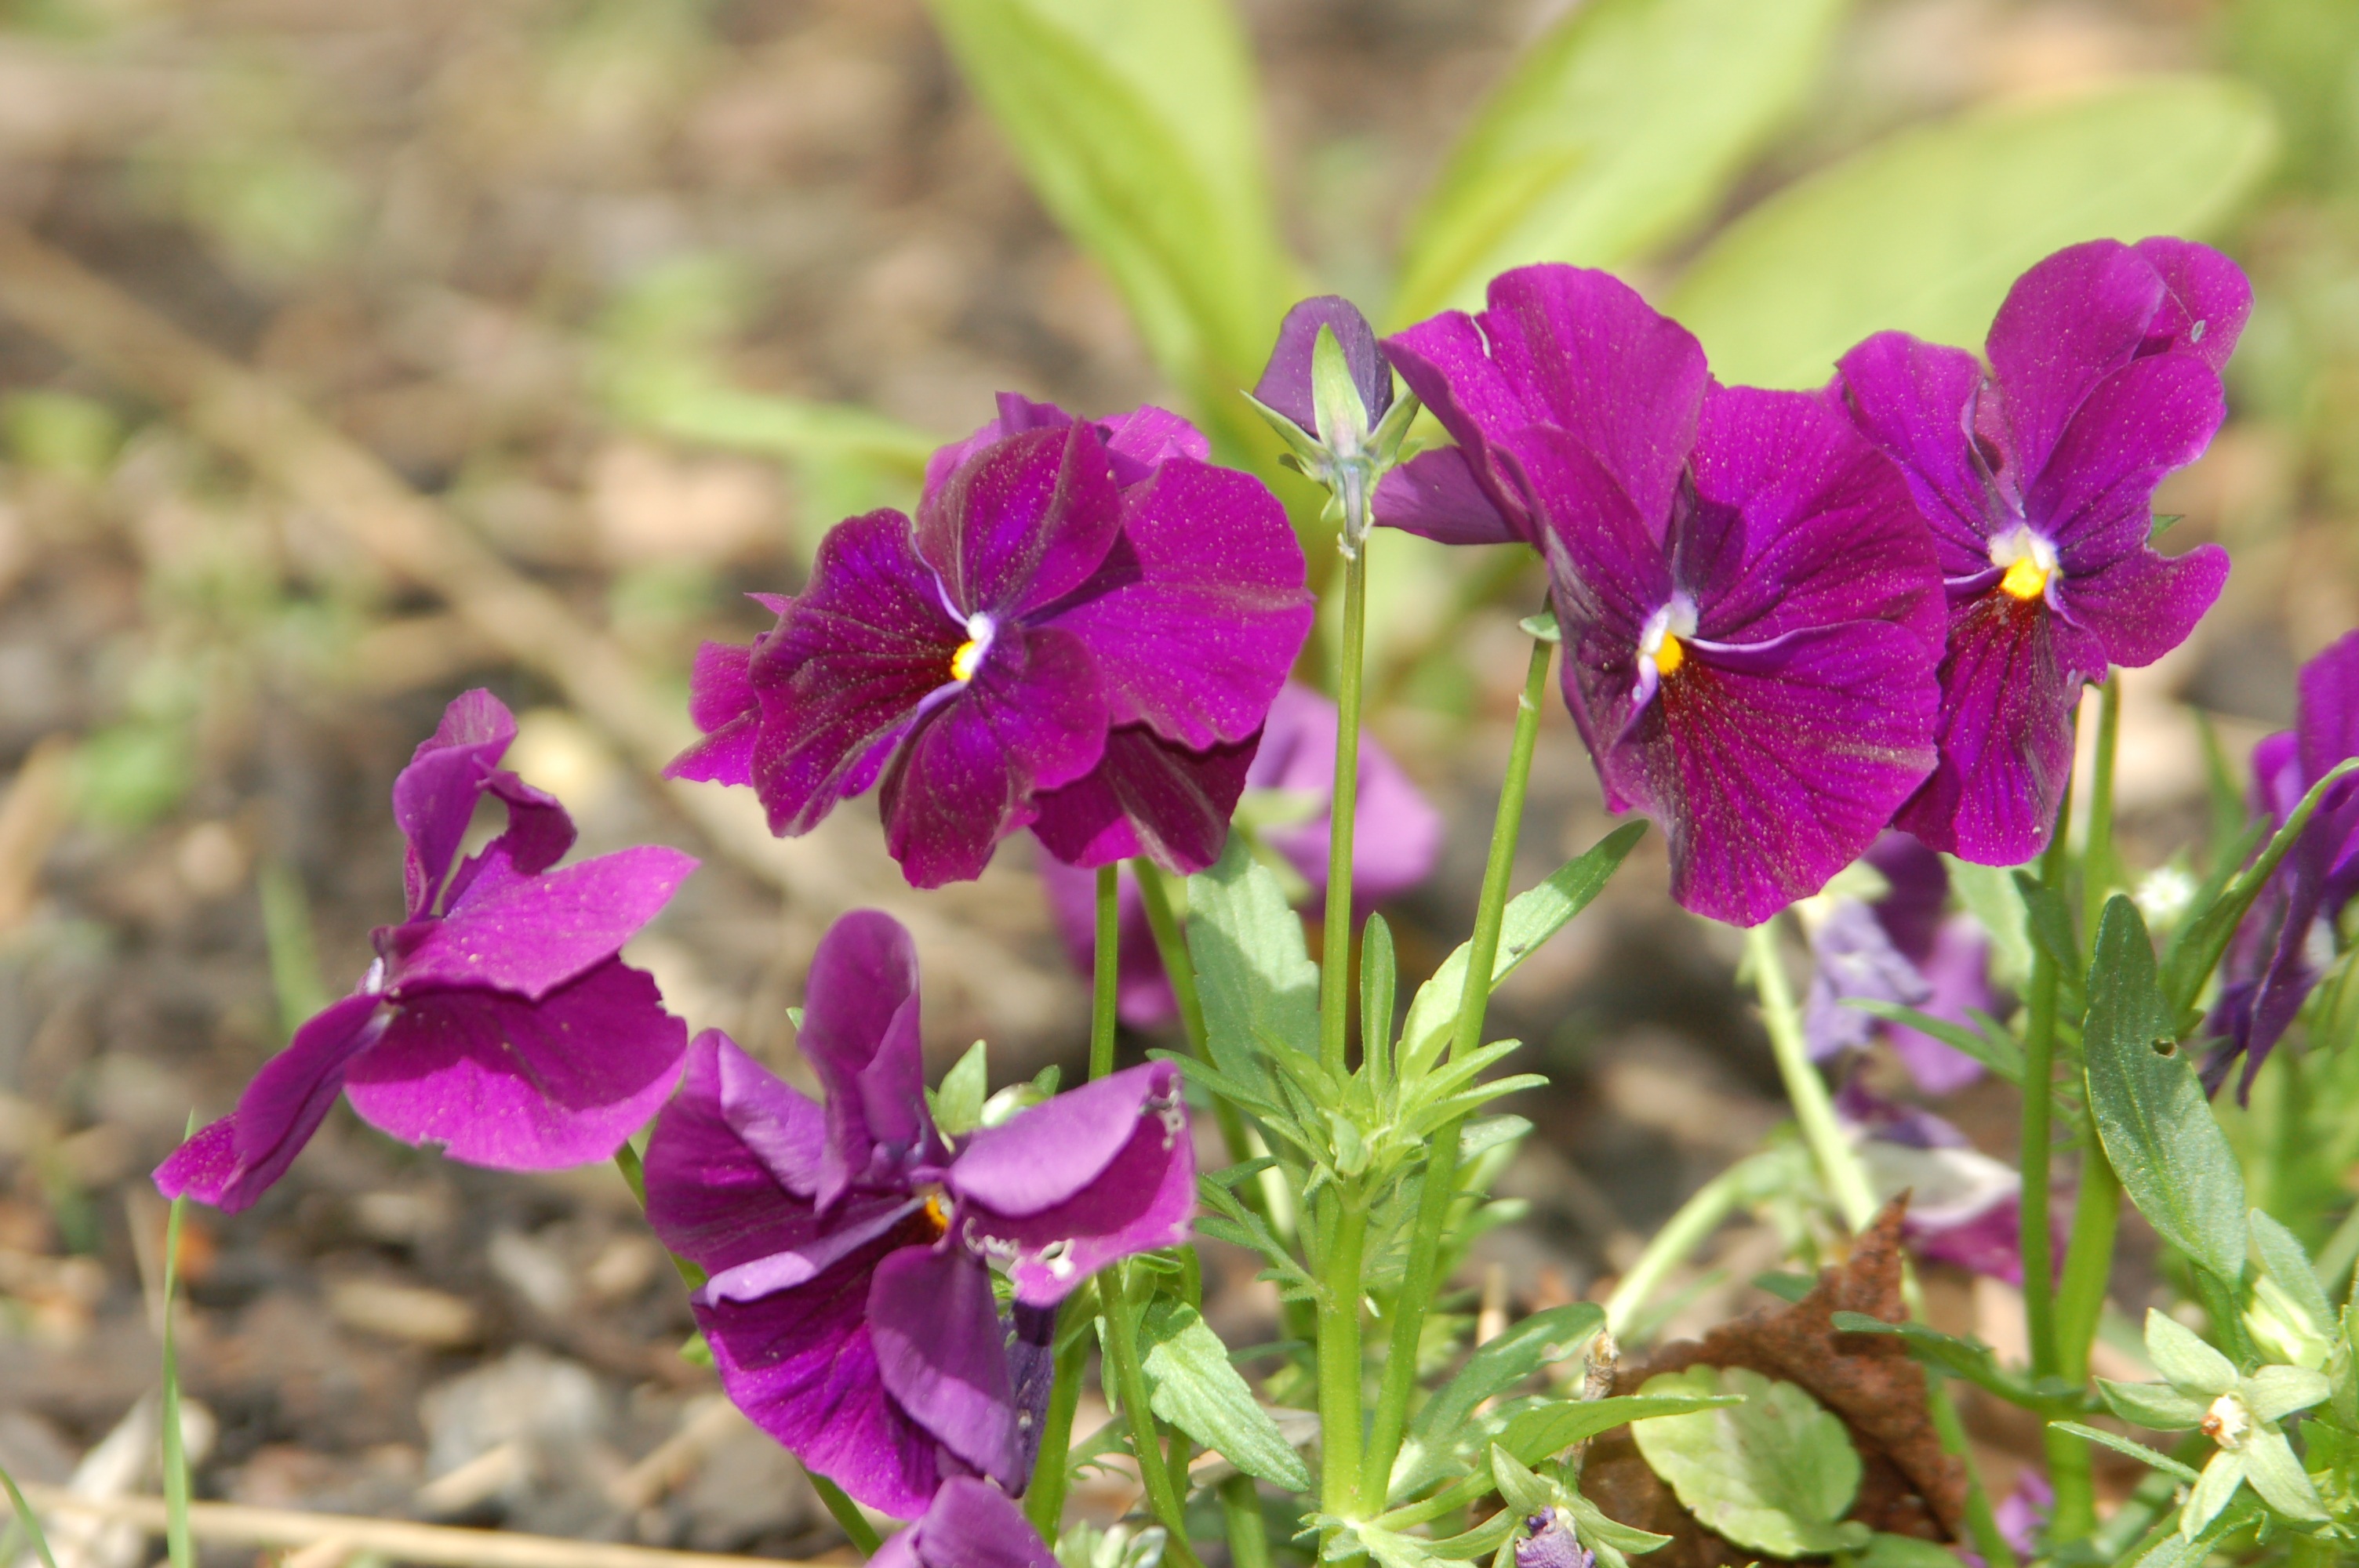
plant, flower, purple, bloom, summer, floral, spring, botany, garden, flora, wildflower, flowers, gardening, viola, pansy, flowering plant, annual plant, land plant, violet family, everlasting sweet pea